Andrew R. Cobb

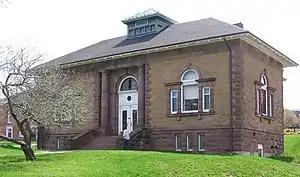
Emmerson Hall, Acadia University, was originally built 1913 as Emerson Memorial Library and shows strong Beaux Arts influences. It was erected to honour the memory of the Reverend R. H. Emmerson (1826-1857), father of the former premier of New Brunswick, H. R. Emmerson.

Emmerson Hall, built in 1913, is particularly interesting for the variety of building stones used. In 1967 Emmerson Hall was converted to classrooms and offices for the School of Education. It is a registered Heritage Property.